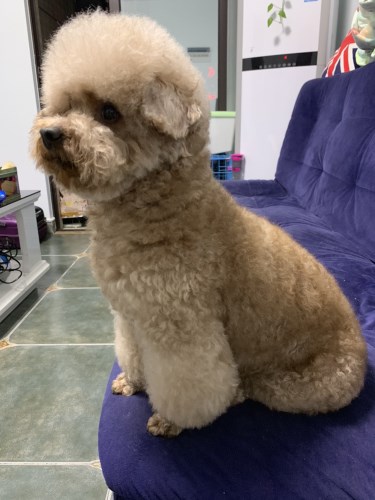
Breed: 7449-n000128-teddy